Barbara Harrisson

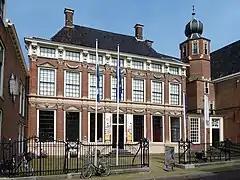
"Keramiekmuseum Princessehof" in Leeuwarden

Barbara Harrisson – still without any formal education – led excavations in Niah and other places in Borneo, and documented this work in many publications. During this work she became a specialist in ceramics.